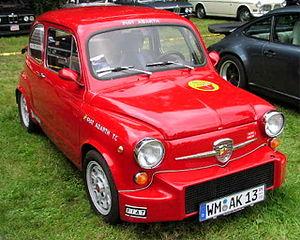
La Fiat 600 est une automobile fabriquée internationalement par le constructeur italien Fiat entre 1955 et 1969 en Italie et avec parfois des partenaires locaux dans d'autres pays, jusqu'en 1982 en Argentine et Colombie. Elle est considérée comme l'icône du miracle économique italien.
Abarth & C. SpA est une société fondée le 31 mars 1949 à Turin par Carlo Abarth. Né Karl Abarth à Vienne le 15 novembre 1908, ce dernier adoptera définitivement le prénom de Carlo après la Seconde Guerre mondiale lorsqu'il s'installera en Italie dans les faubourgs de Turin, à proximité des usines de Fiat et de Lancia, pour fonder sa société de préparation de voitures pour la course qui fabriquera en grande série surtout des modèles Fiat.
La Fiat Abarth 750 était, à l'origine, une transformation de la petite Fiat 600 née en mars 1955, à l'aide d'un kit spécifique commercialisé par Abarth, une marque spécialisée dans les pots d'échappement et qui préparait des voitures de course.